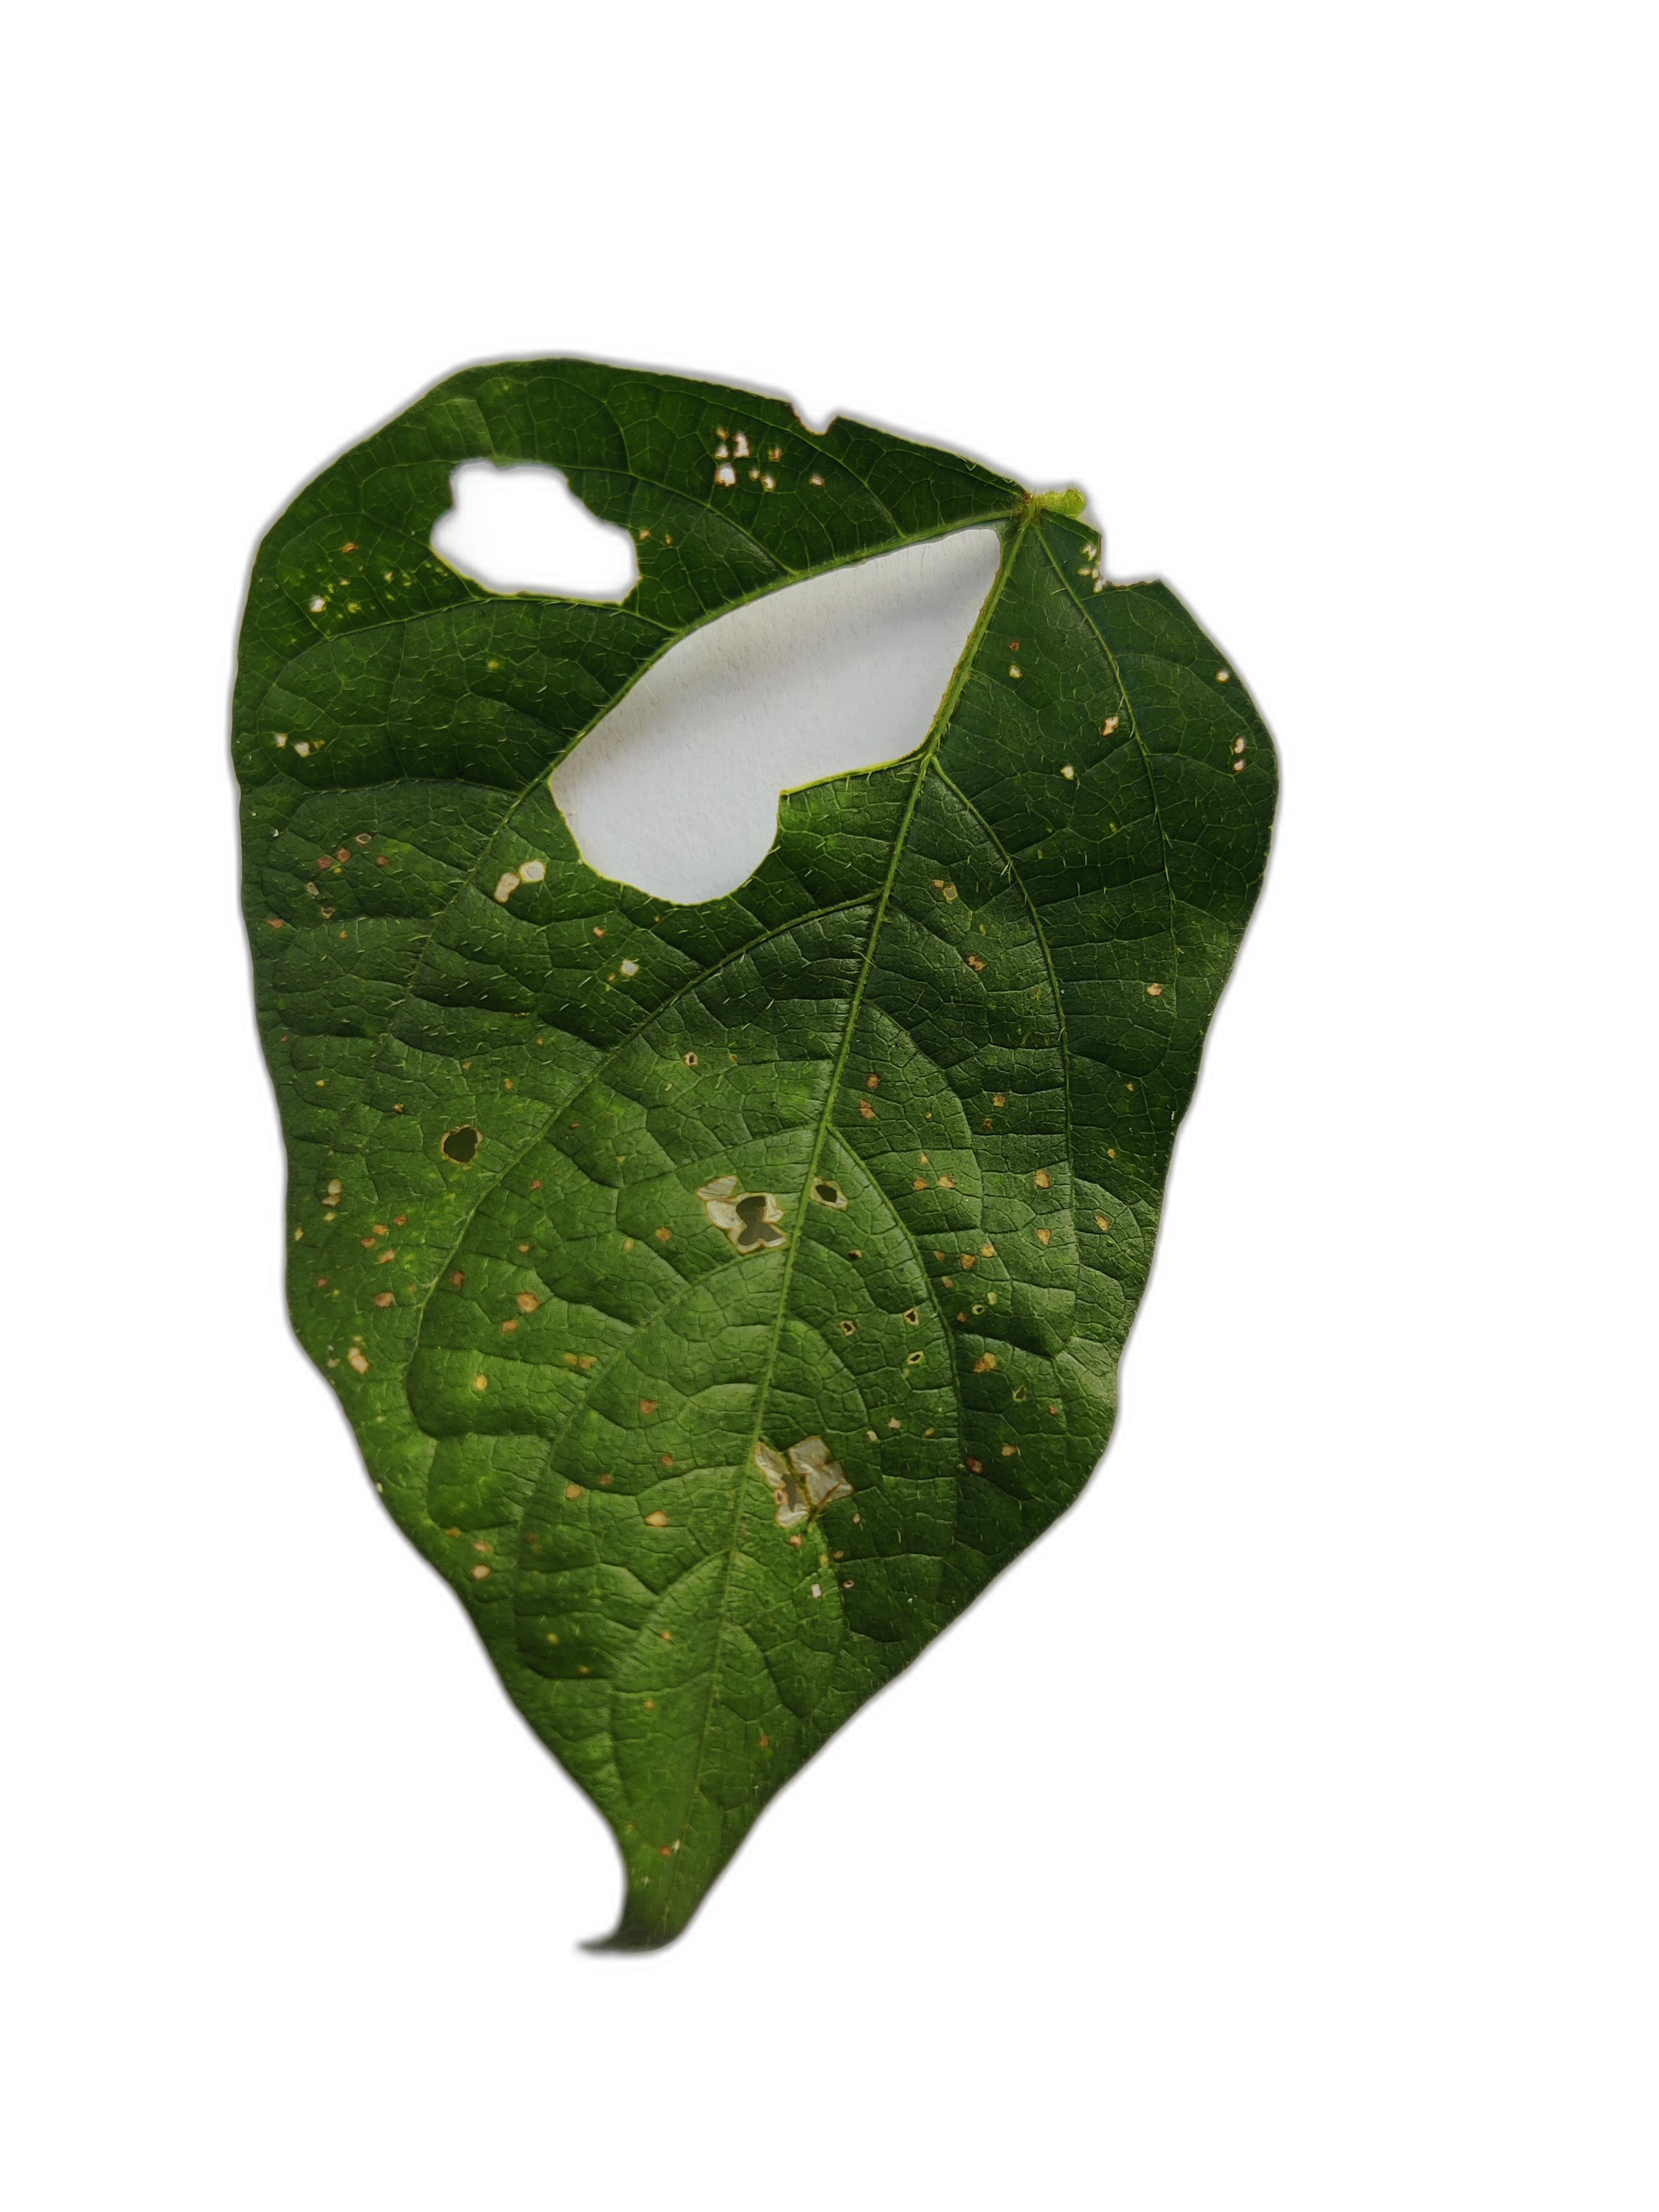
Label: Cercospora leaf spot